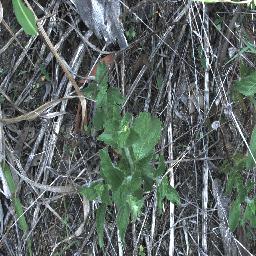
Label: siam_weed